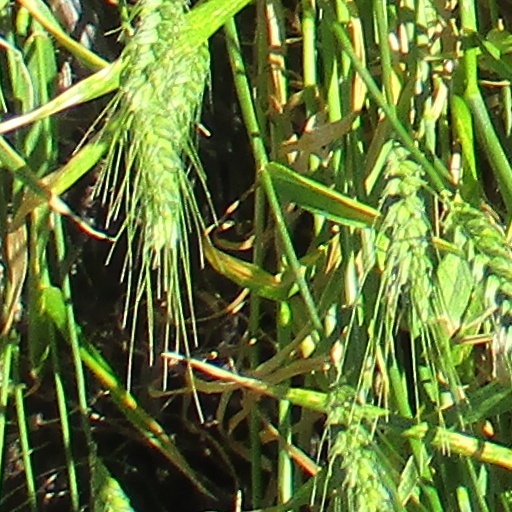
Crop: wheat